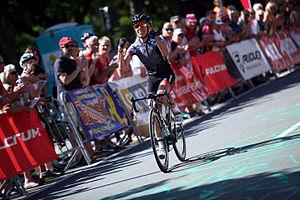
Trixi Worrack est une coureuse cycliste allemande, membre de l'équipe Trek-Segafredo. Elle est notamment quintuple championne du monde du contre-la-montre par équipes en 2012, 2013, 2014, 2015 et 2018. Elle a également remporté la Primavera Rosa en 2005 et le Tour de l'Aude en 2004, ainsi que les titres de championne d'Allemagne sur l'épreuve sur route, trois fois, du contre-la-montre et de cyclo-cross.